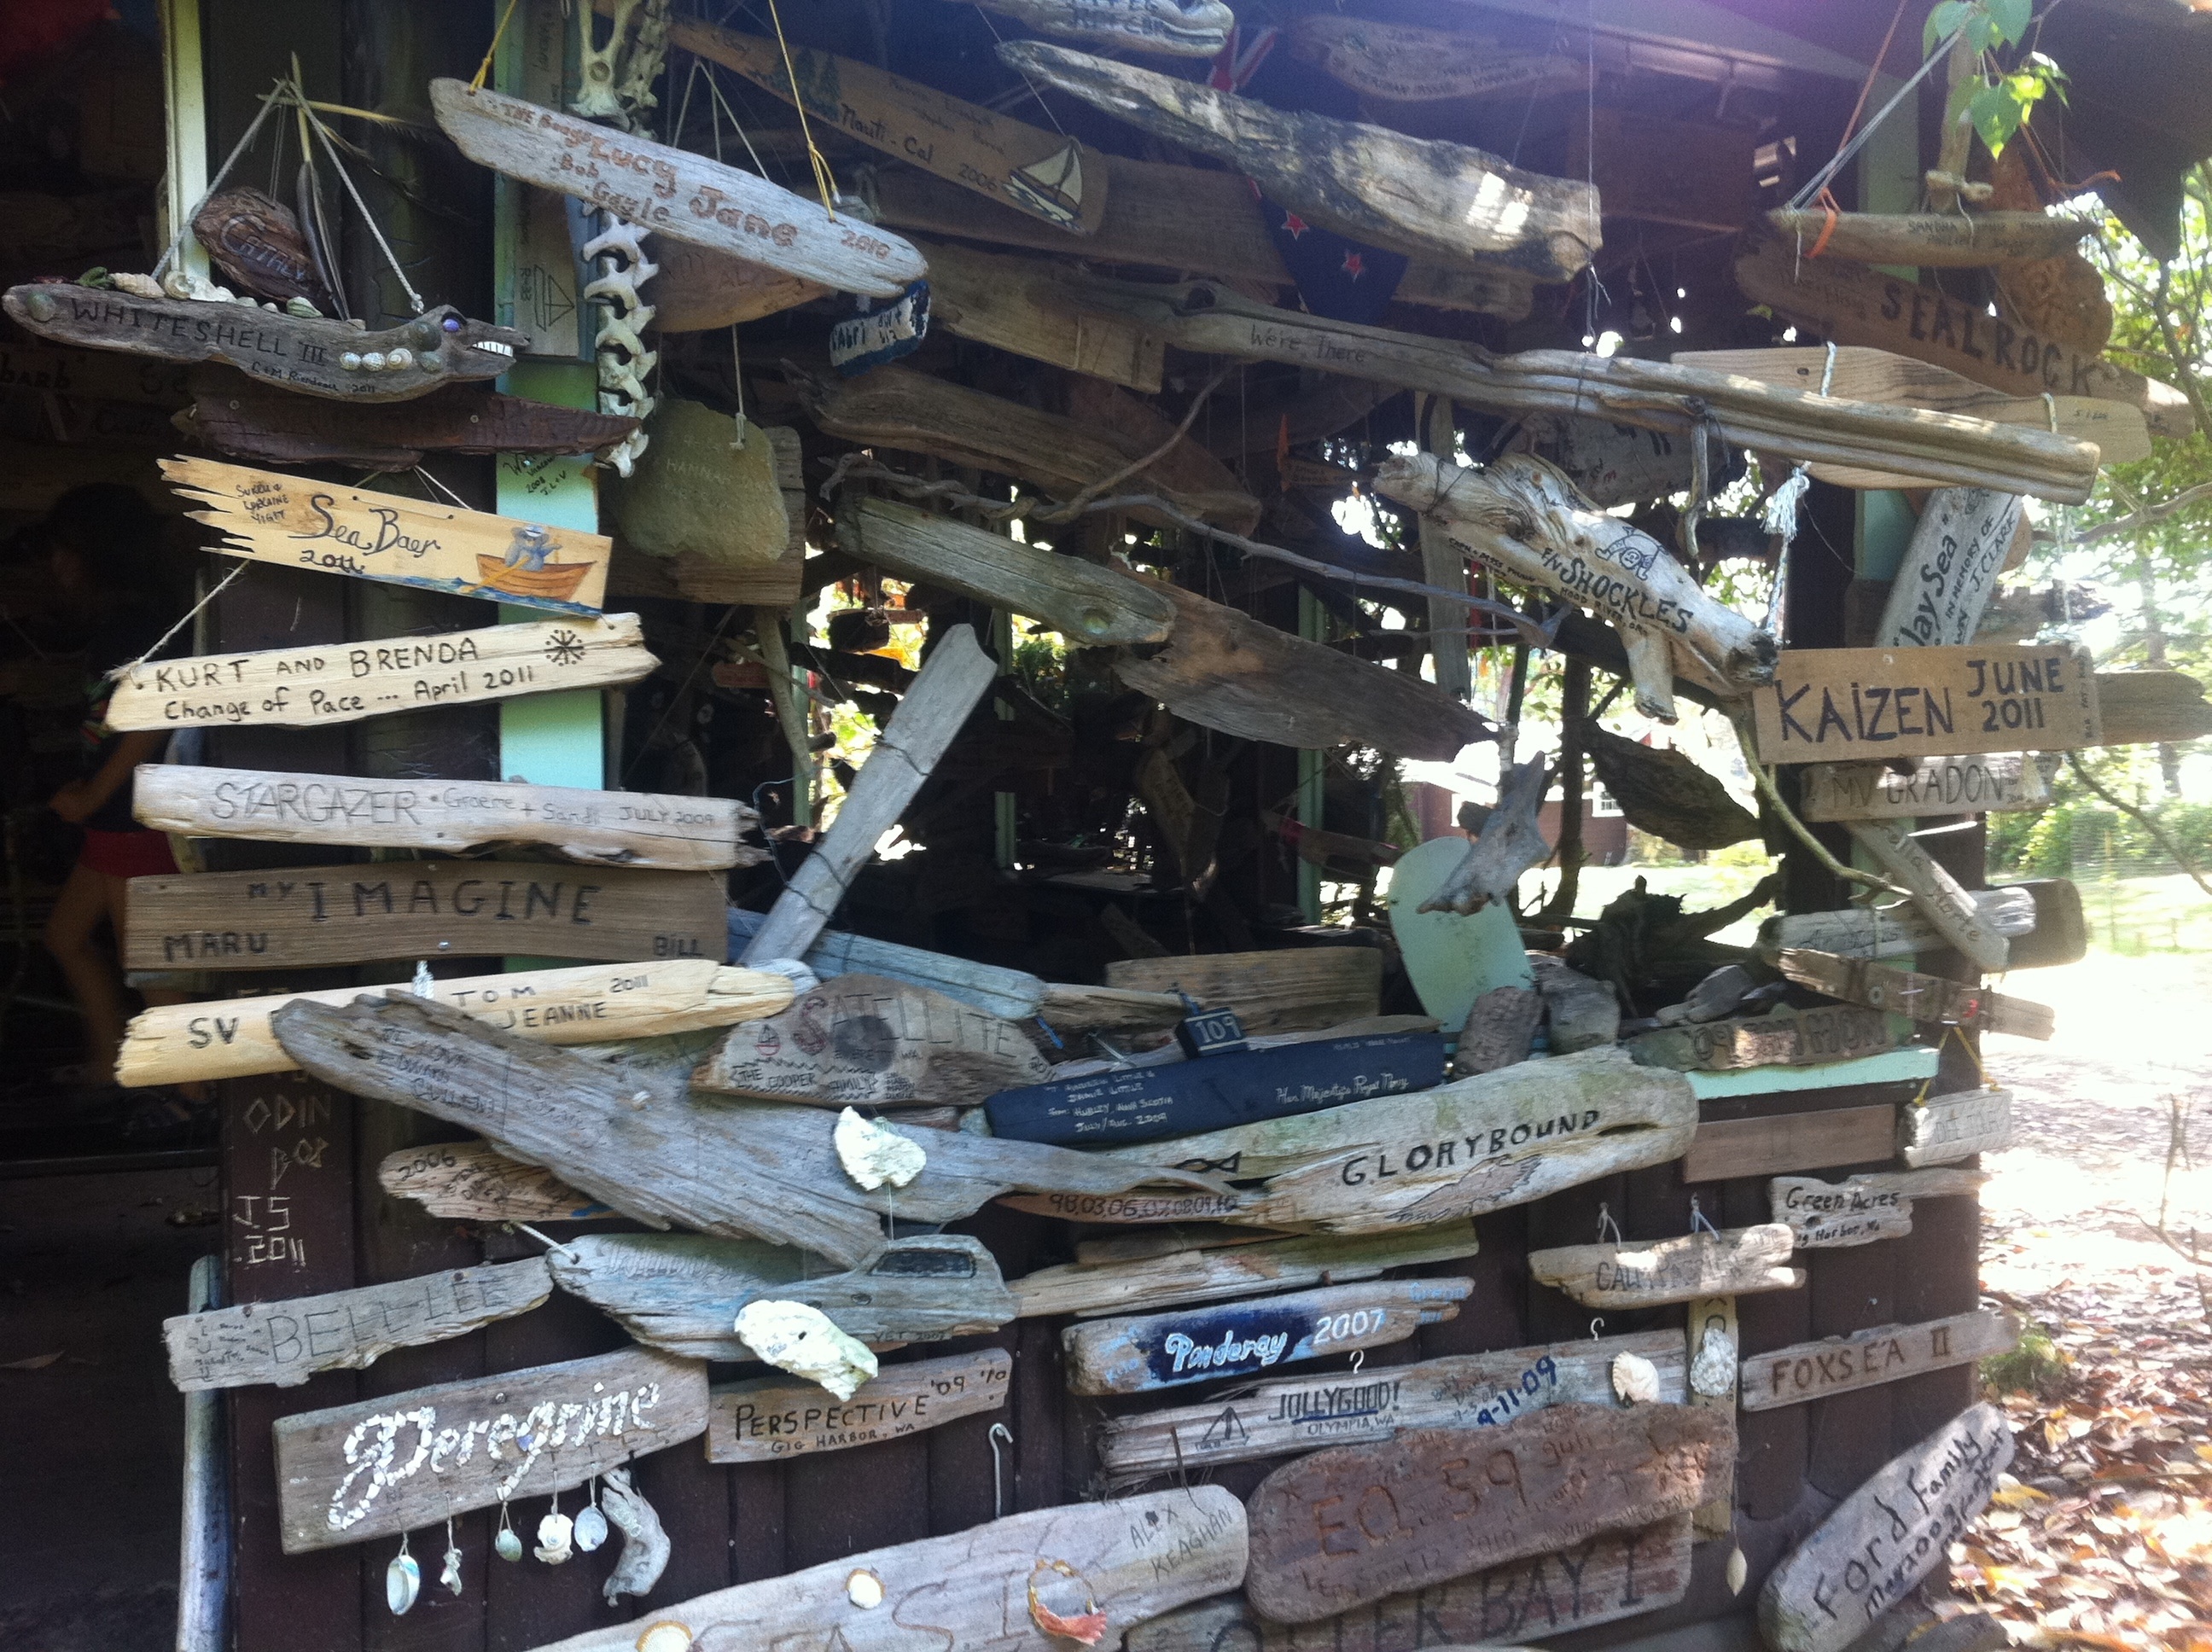
car, jeep, vehicle, bumper, odyssey, scrap, automobile make, automotive exterior